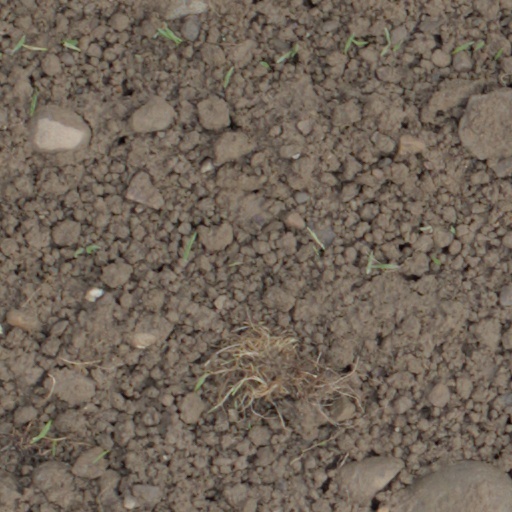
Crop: wheat